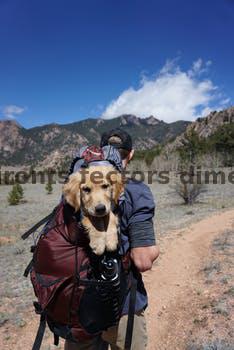
Label: Watermark